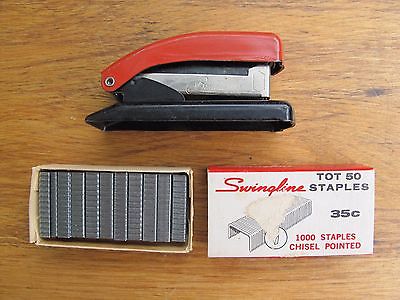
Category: stapler